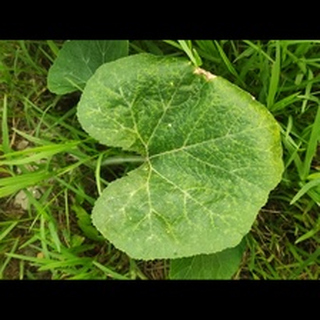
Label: pumpkin_bacterial_leaf_spot